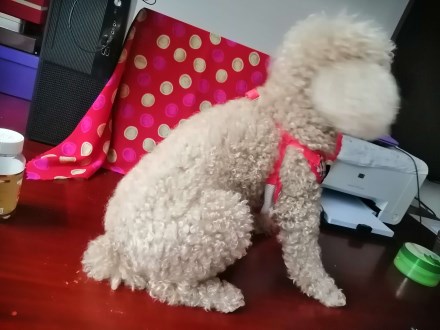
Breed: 2925-n000114-toy_poodle